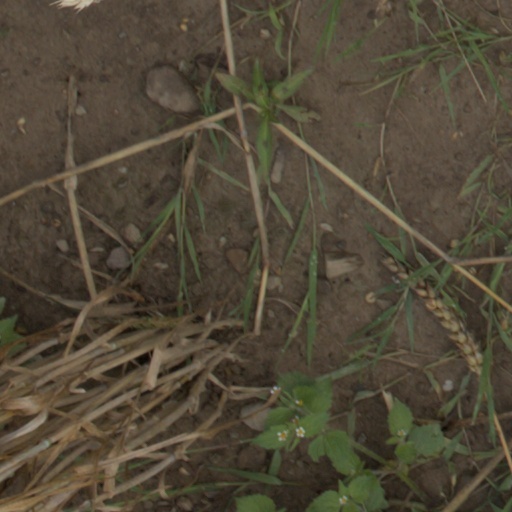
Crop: wheat